List of birds of Oklahoma

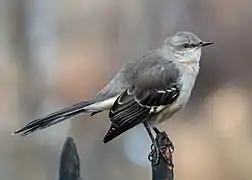
Northern mockingbird

The mimids are a family of passerine birds which includes thrashers, mockingbirds, tremblers, and the New World catbirds. These birds are notable for their vocalization, especially their remarkable ability to mimic a wide variety of birds and other sounds heard outdoors. The species tend towards dull grays and browns in their appearance.